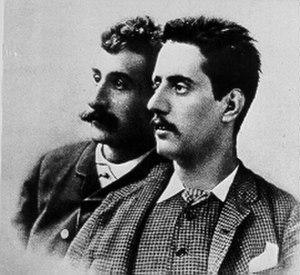
Le Villi est un opéra-ballet en deux actes de Giacomo Puccini, livret de Ferdinando Fontana.
Ferdinando Fontana est un dramaturge et un librettiste italien connu aujourd'hui pour avoir écrit pour Puccini les livrets de ses deux premiers opéras, Le Villi et Edgar.